Israeli hip-hop

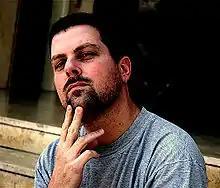
Sagol 59

Sagol 59 (Born Khen Rotem, October 1, 1968) is a Jerusalem based hip-hop MC. Raised on a Kibbutz in Israel. After his required 3-year stint in the Israeli Defense Forces, Sagol turned to music, beginning his career in blues, funk and rock before moving on to hip hop in the Mid 1990s. Shortly after, he relocated to Jerusalem. Sagol was picked up by the city's seminal (and now defunct) indie label, Fact Records. He was later signed to major label NMC Records.